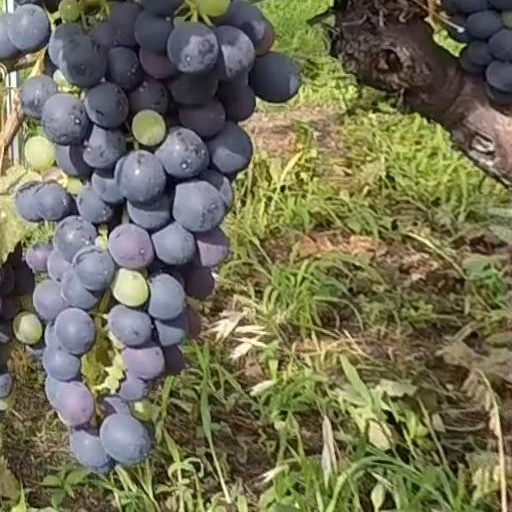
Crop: grape